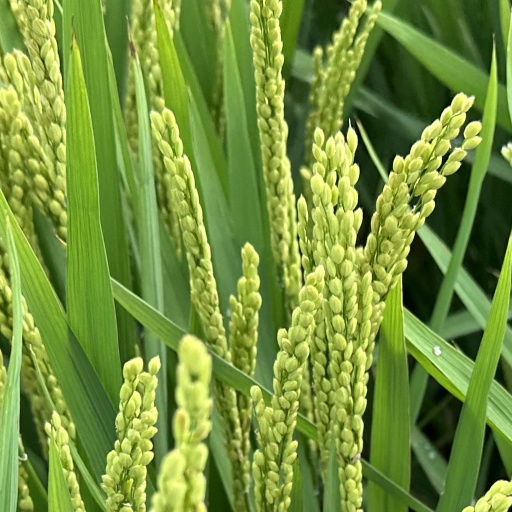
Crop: rice